Sir Richard Browne, 1st Baronet, of London

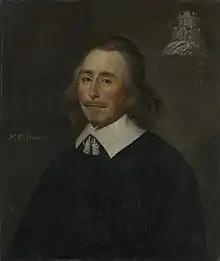

Sir Richard Browne ( 1602 – 24 September 1669) was a merchant and MP from London who became a Major general in the Parliamentarian army during the Wars of the Three Kingdoms. A moderate Presbyterian, after victory in the First English Civil War Browne supported a negotiated settlement in which Charles I retained his throne. As a result, he fell out with radicals such as Oliver Cromwell, and was excluded from Parliament by Pride's Purge in December 1648.